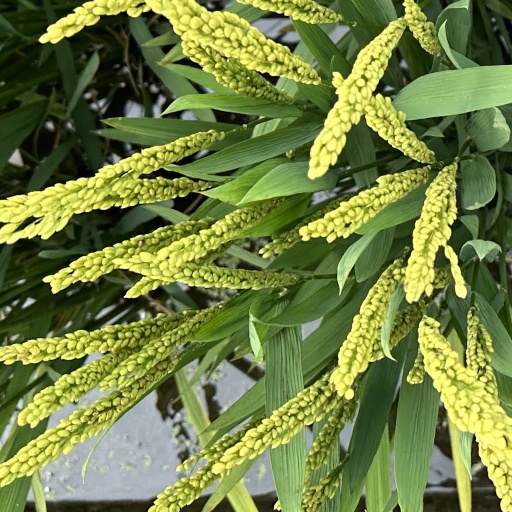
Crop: rice